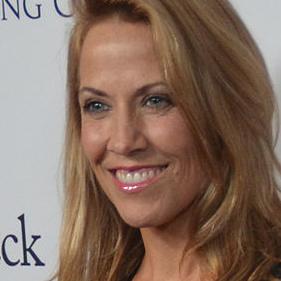
Age: 51